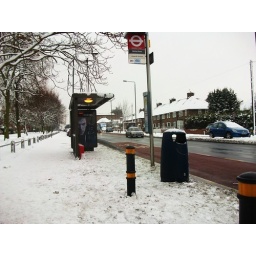
Bishopsford road bus stop Morden that serves routes 280 &amp;amp; N44 southbound both operated by London General. 19/12/10.